House of Flowers (mausoleum)

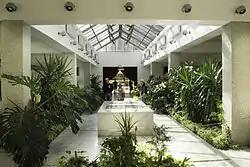
Interior of the House of Flowers

The House of Flowers is the resting place of Josip Broz Tito (1892–1980) and Jovanka Broz (1924–2013), the President and the First Lady of the Socialist Federal Republic of Yugoslavia. It is located on the grounds of the Museum of Yugoslavia in Dedinje, Belgrade, Serbia.